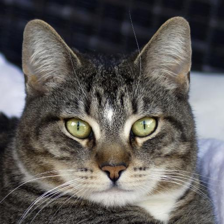
Label: animals